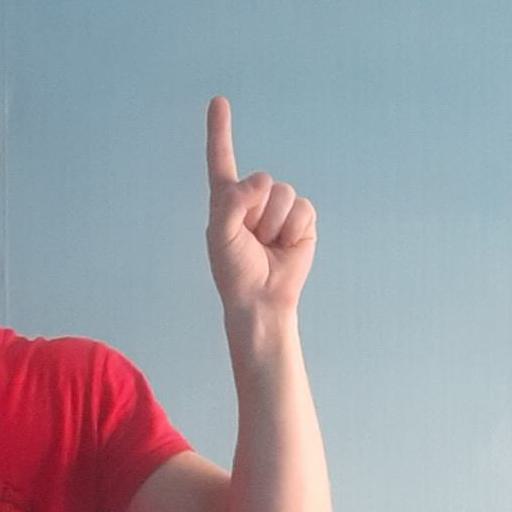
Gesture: one